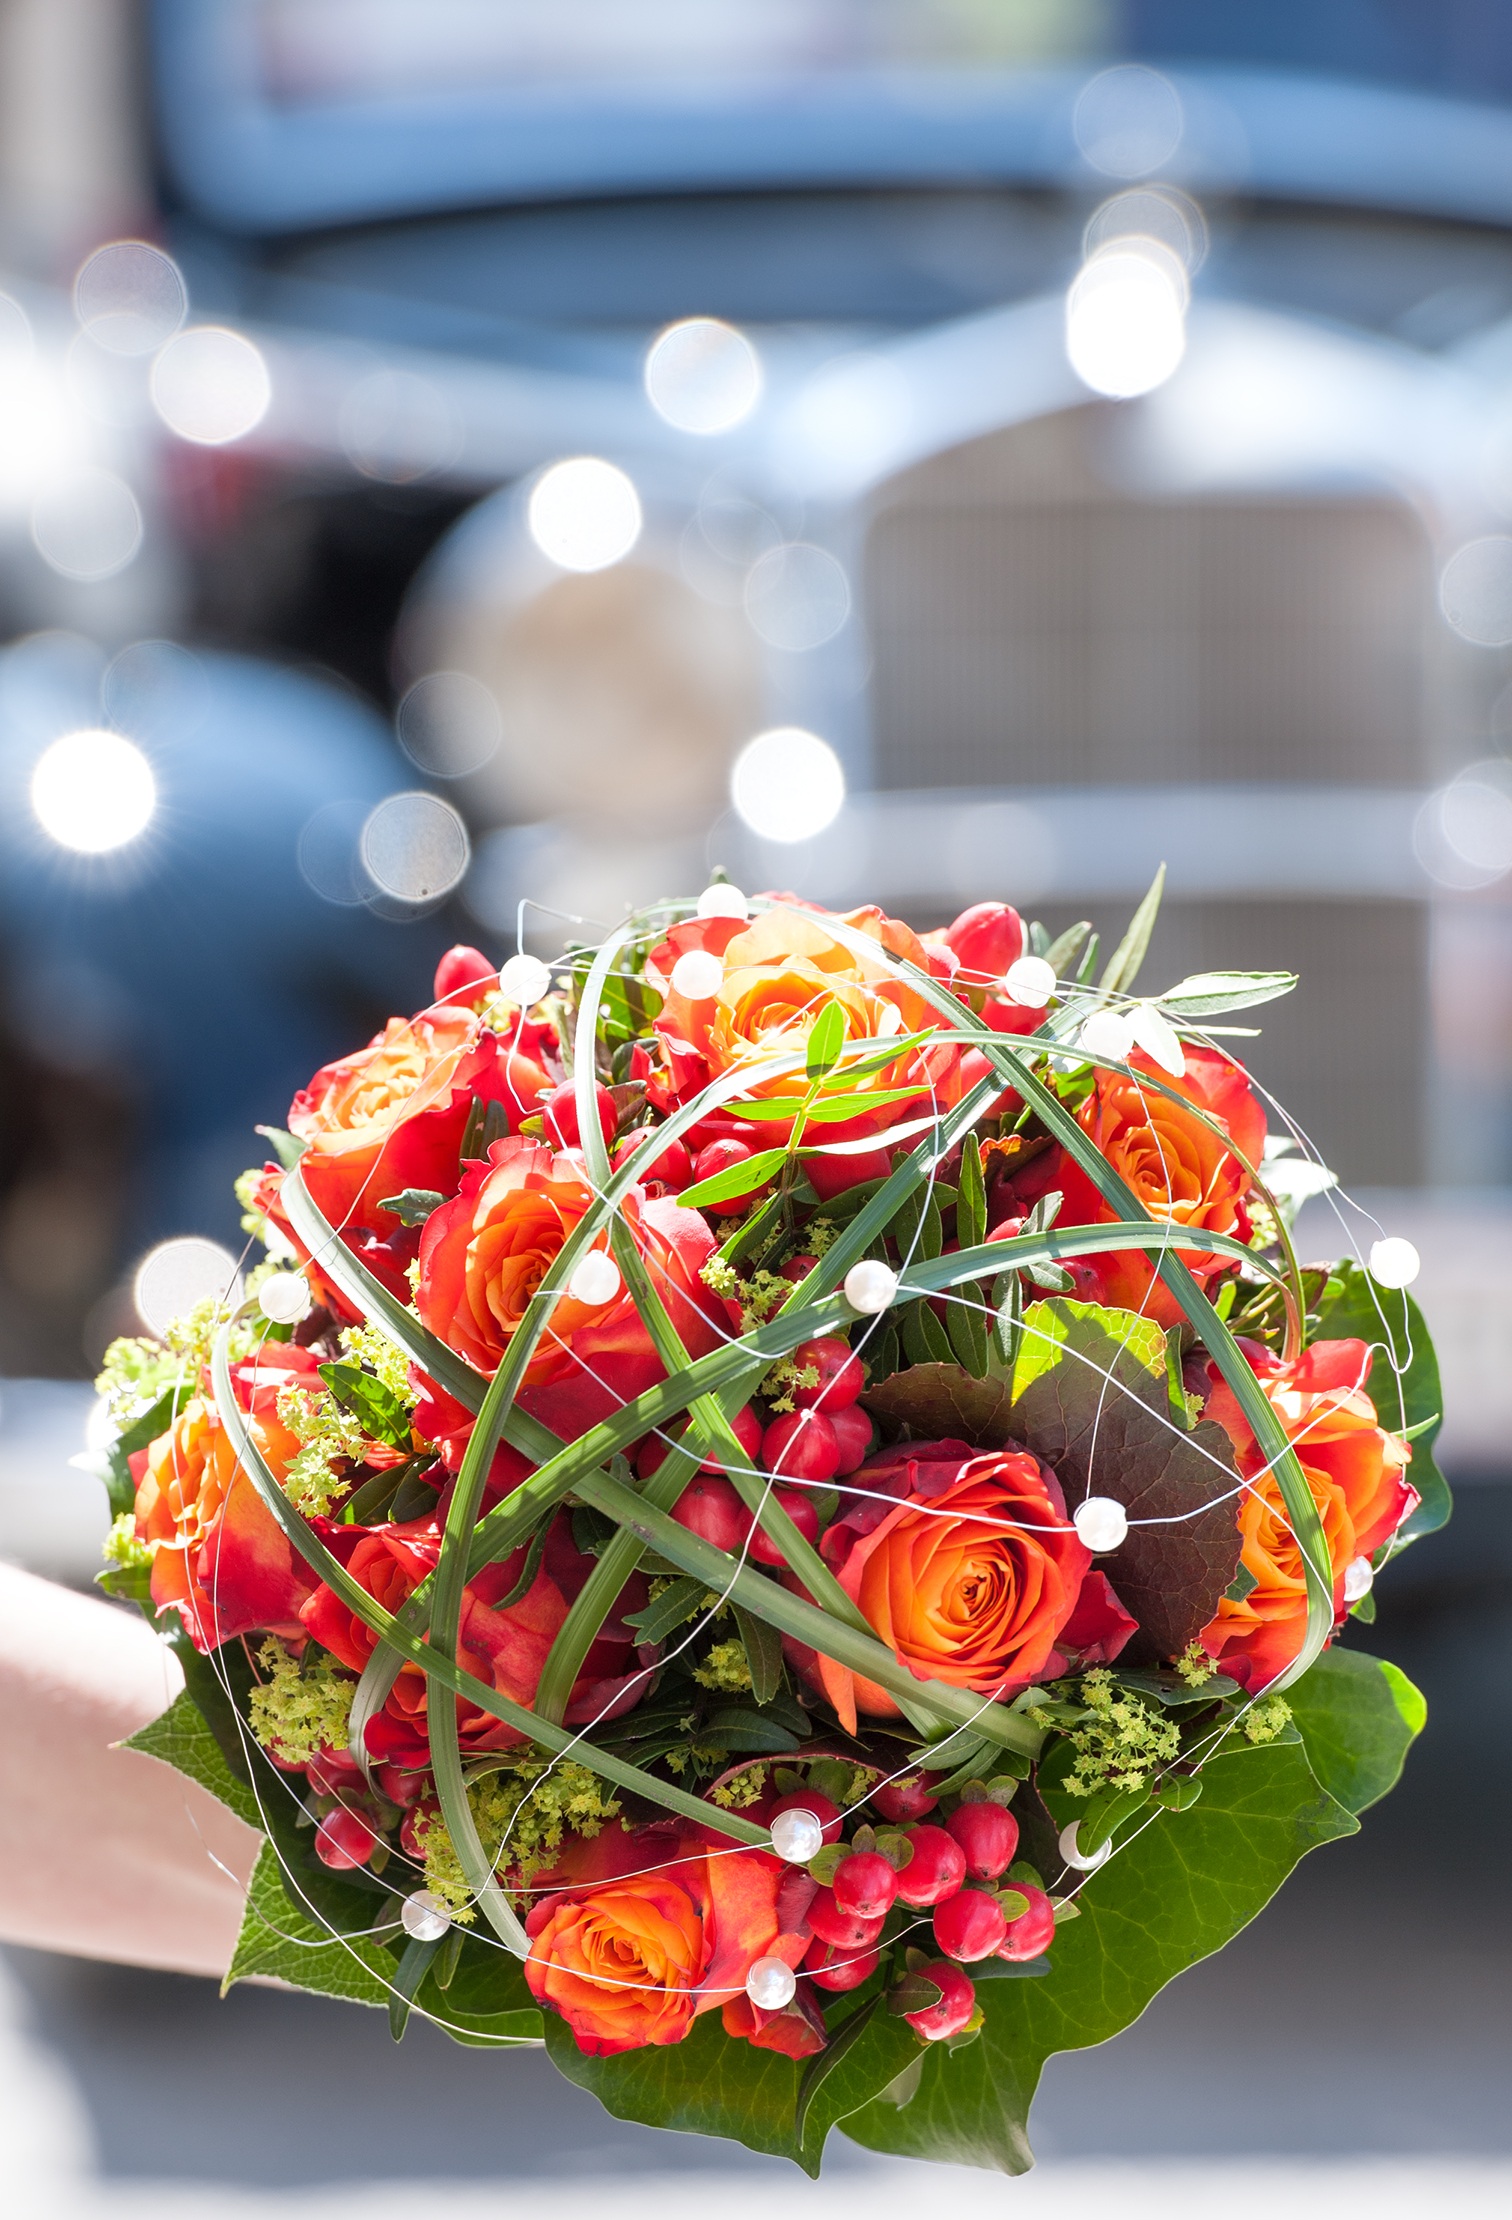
flower arranging, flower, flower bouquet, floristry, plant, floral design, petal, flowering plant